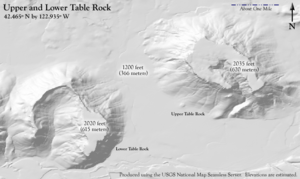
Upper et Lower Table Rocks sont deux mesas culminant à environ 630 mètres d'altitude dans la chaîne des Cascades, au nord du fleuve Rogue et de la ville de Medford, dans le Sud-Ouest de l'État de l'Oregon aux États-Unis. Leur partie supérieure tabulaire est formée par une ancienne coulée de lave andésitique érodée, vieille de sept millions d'années, surmontant des sédiments d'origine fluviale. Elles abritent quatre écosystèmes riches d'une variété naturelle de 70 espèces d'animaux et 340 espèces de plantes : une savane de chênes, un chaparral, une forêt mixte et, au sommet, des prairies à monticules et mares printanières.